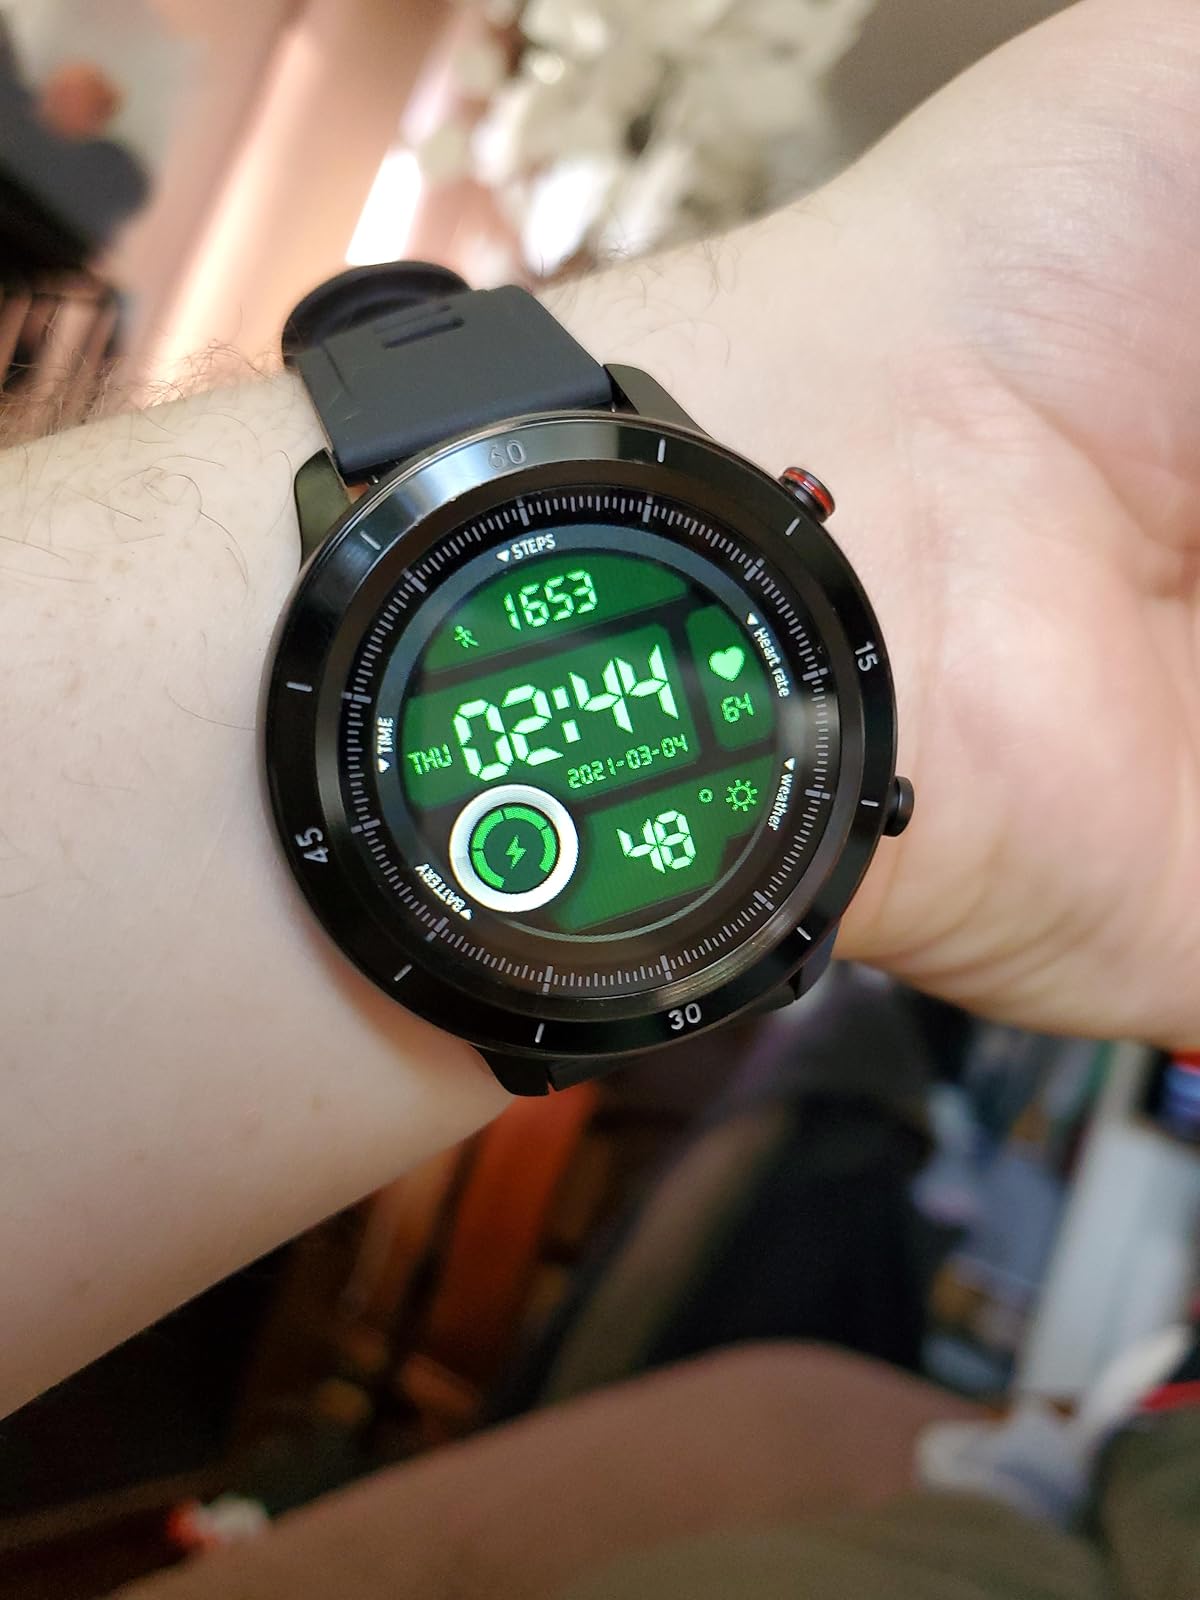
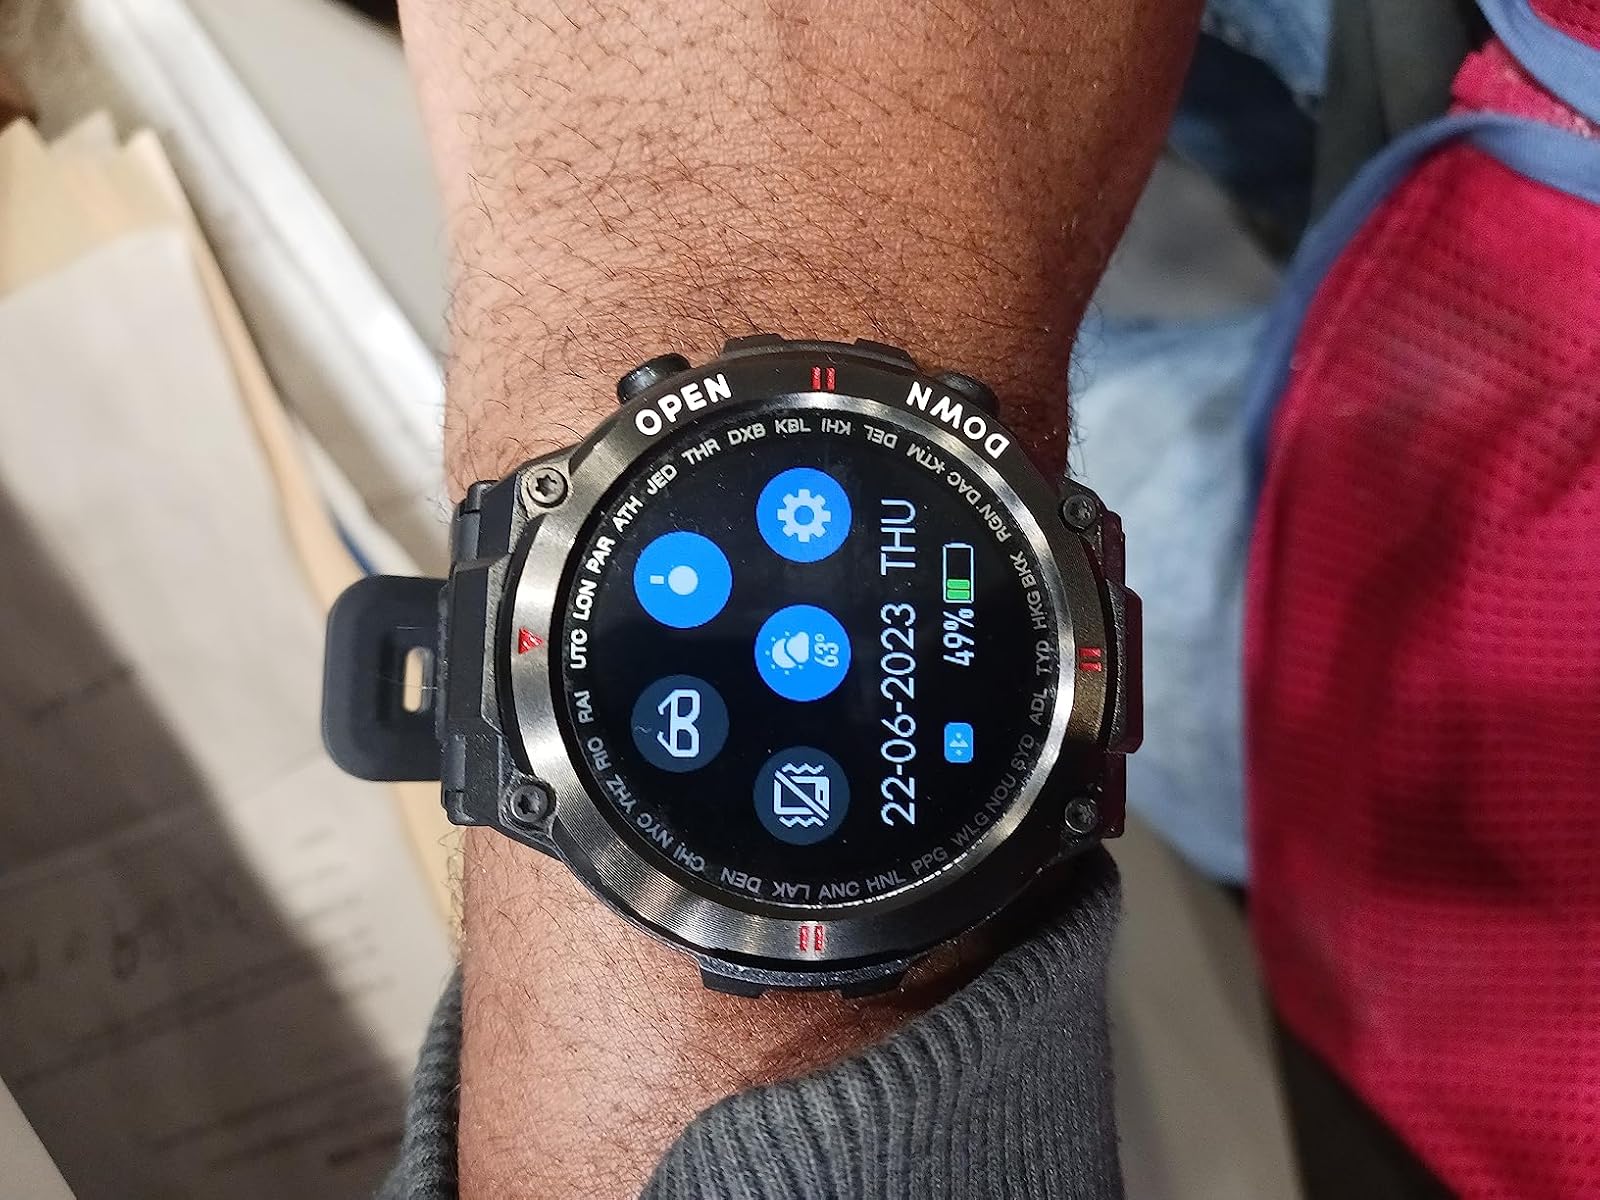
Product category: smartwatch
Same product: no